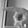
ASL letter: P